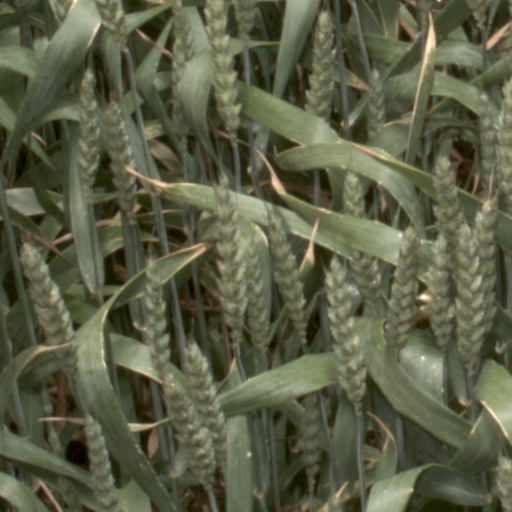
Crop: wheat